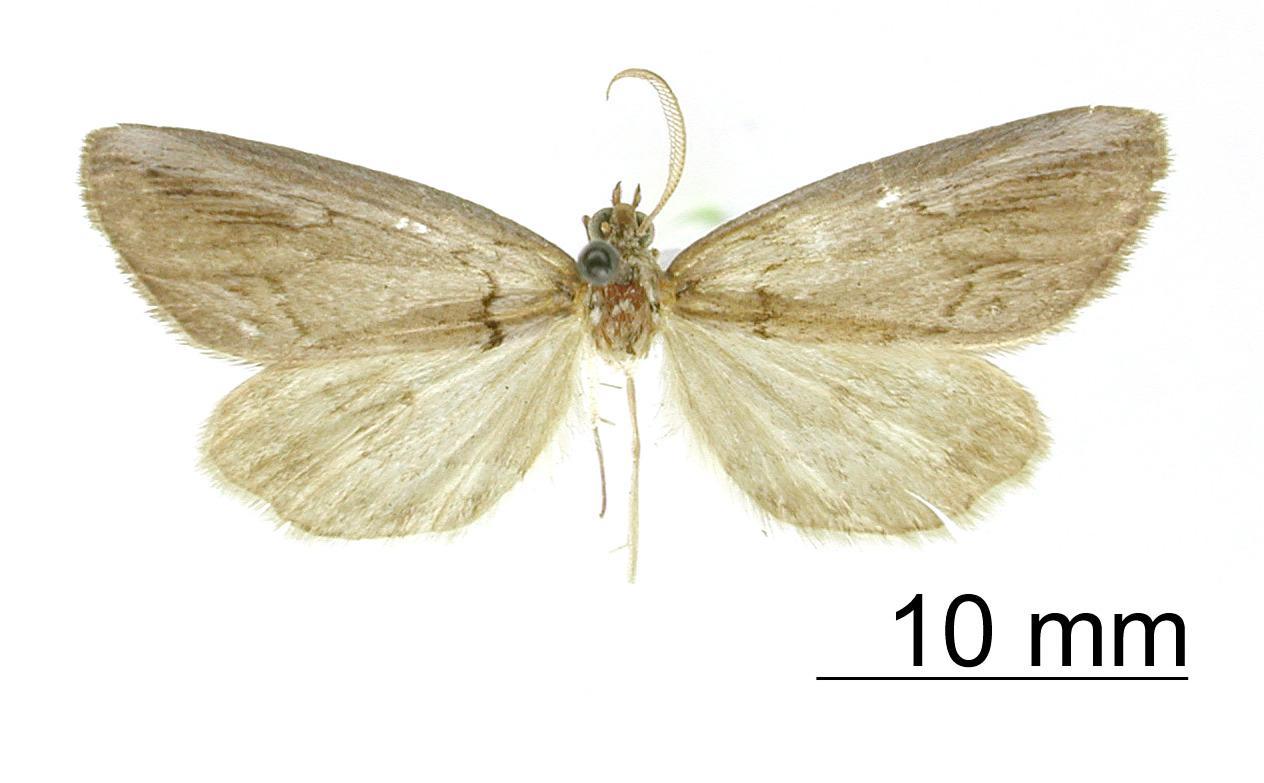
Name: Coenocharis hoplitaria
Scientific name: Coenocharis hoplitaria Dyar, 1912
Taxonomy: Animalia, Arthropoda, Insecta, Lepidoptera, Geometridae, Ennominae
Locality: Tehuacan, Mexico, Mexico